Serge Pizzorno

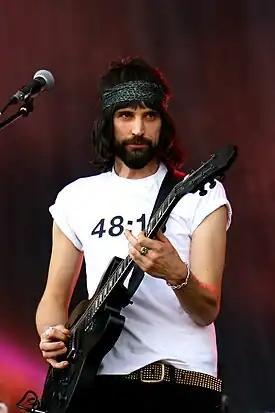
Pizzorno performing in June 2014

Sergio Lorenzo "Serge" Pizzorno (born 15 December 1980) is an English musician, singer, songwriter, artist, and record producer. He is best known as the co-founder, guitarist, and second vocalist of the rock band Kasabian, for whom he became the primary songwriter after the departure of Christopher Karloff in 2006 and the sole vocalist following the firing of Tom Meighan in 2020. He is also a member of Loose Tapestries alongside Noel Fielding and fellow Kasabian member Tim Carter, a group put together to produce music for Fielding's TV series "Noel Fielding's Luxury Comedy".